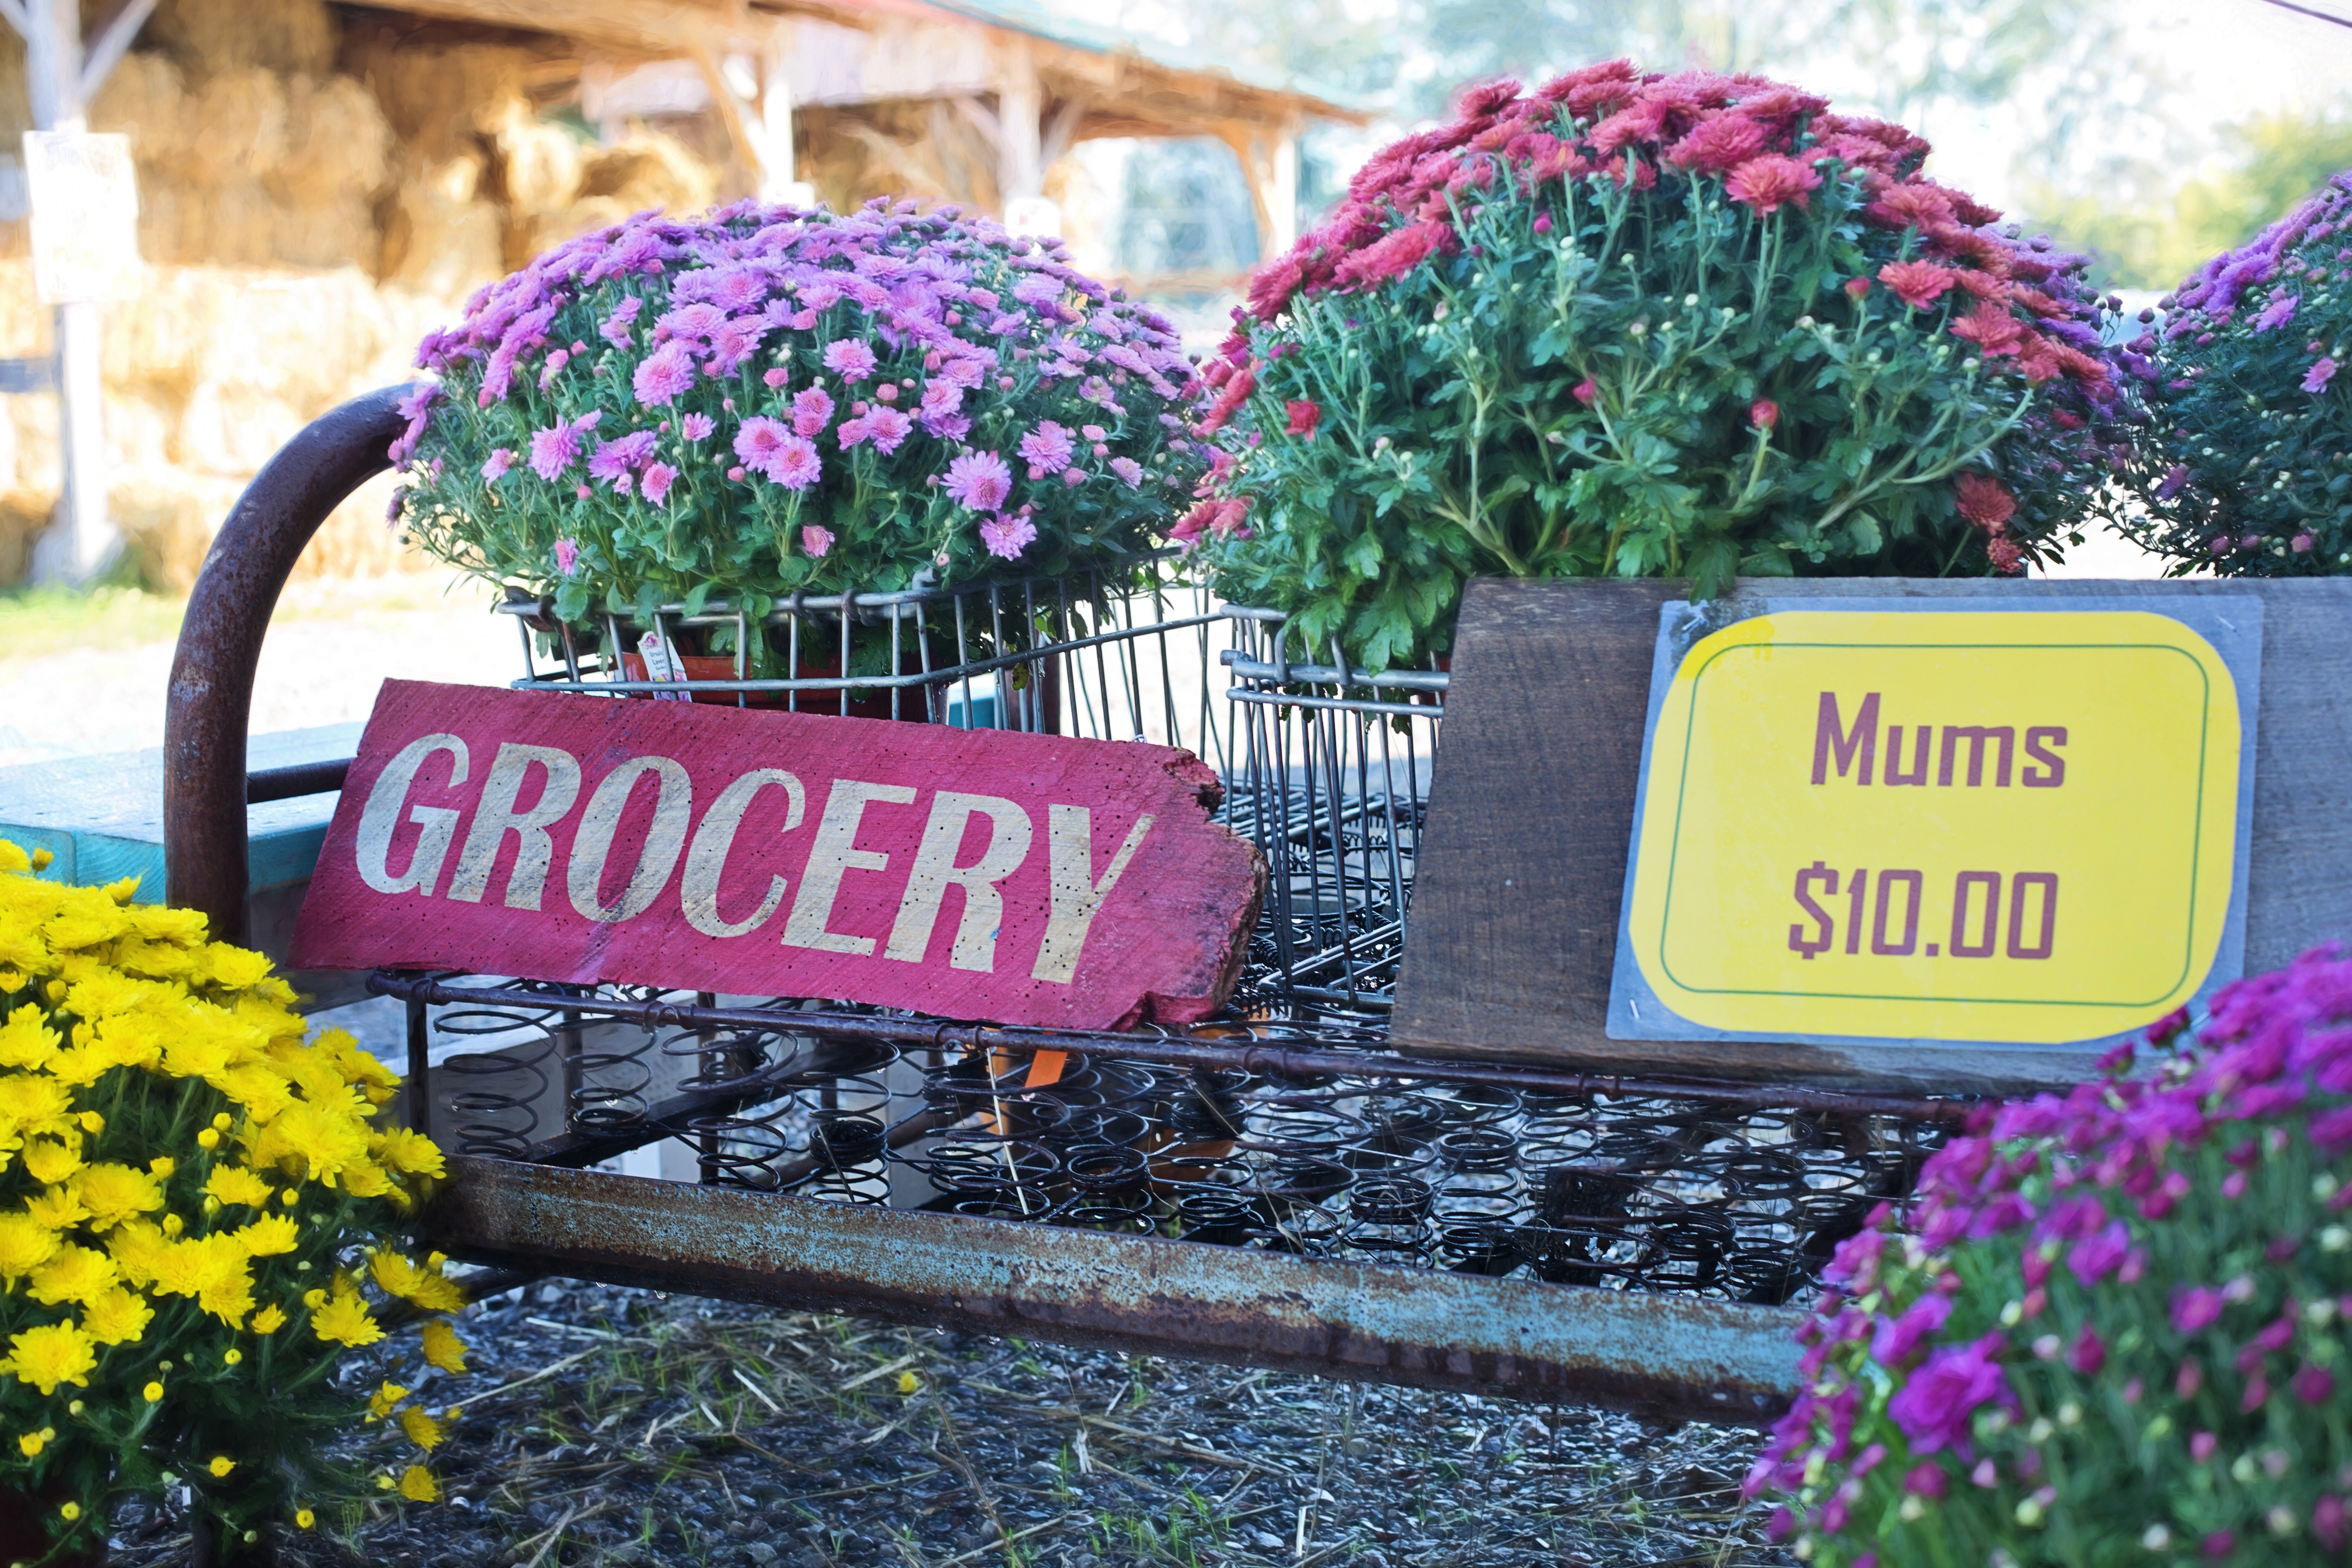
nature, plant, fall, flower, floral, colorful, garden, flowers, seasonal, mums, autumn chrysanthemums